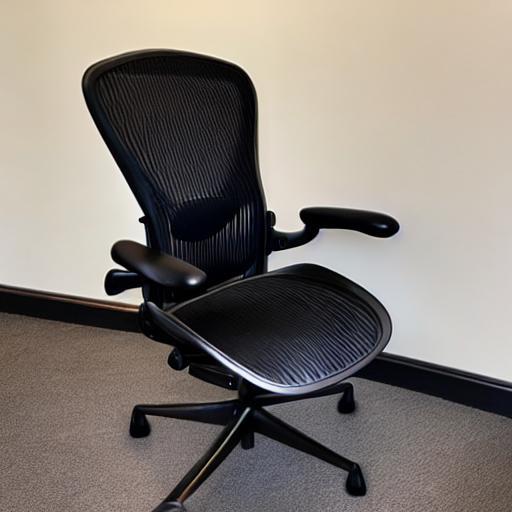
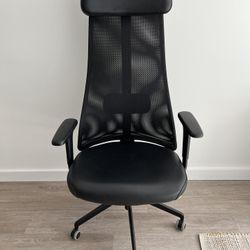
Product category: items_chair
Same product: no